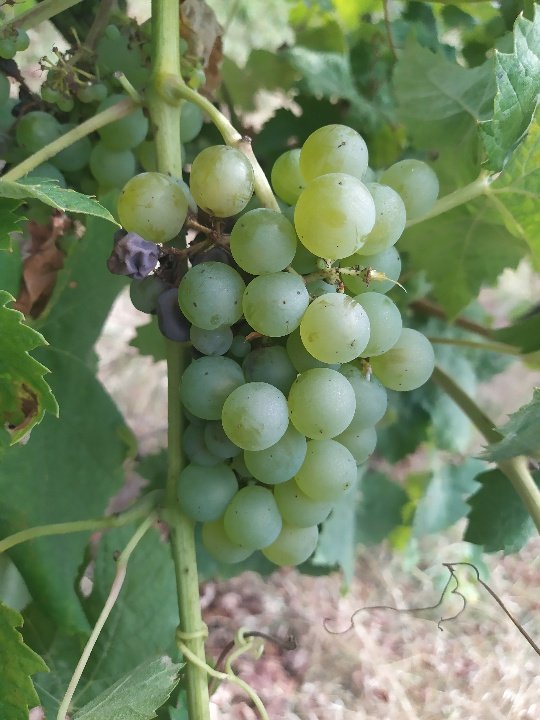
Berries visible: 69
Grape clusters: 3